Rugby union in the Netherlands

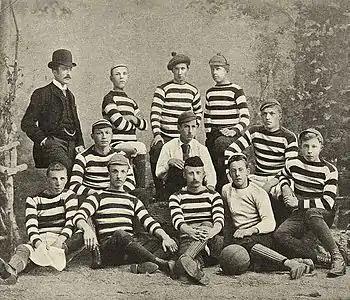
Koninklijke HFC was the first Dutch Rugby club in 1879, but switched to association football in 1883.

The first rugby club was HFC, established on 15 September 1879 by the 14-year-old Pim Mulier, who first encountered the sport in 1870. However, HFC switched to association football in 1883. The "Delftsche Studenten Rugby - Club (DSR-C)" was the first official rugby club on 24 September 1918.